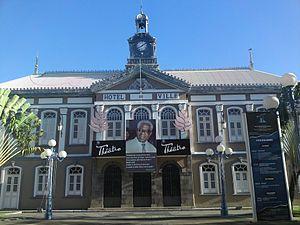
Fort de France, le théâtre, ancien hôtel de ville, le 25 décembre 2008
Ce tableau présente la liste de tous les monuments historiques classés ou inscrits dans la ville de Fort-de-France, Martinique, en France.
Cet article dresse une liste par ordre de mandat des maires de Fort-de-France.
L’ancien Hôtel de ville de Fort-de-France est un bâtiment de style néo-classique situé au nᵒ 116 de la rue Victor-Sévère à Fort-de-France, en Martinique. Il abrite le théâtre Aimé-Césaire.